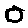
Label: 0